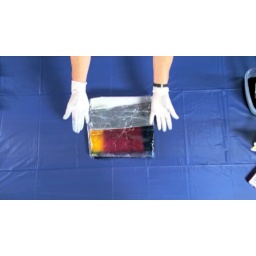
5. Wrap in plastic for microwave drying